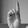
ASL letter: D